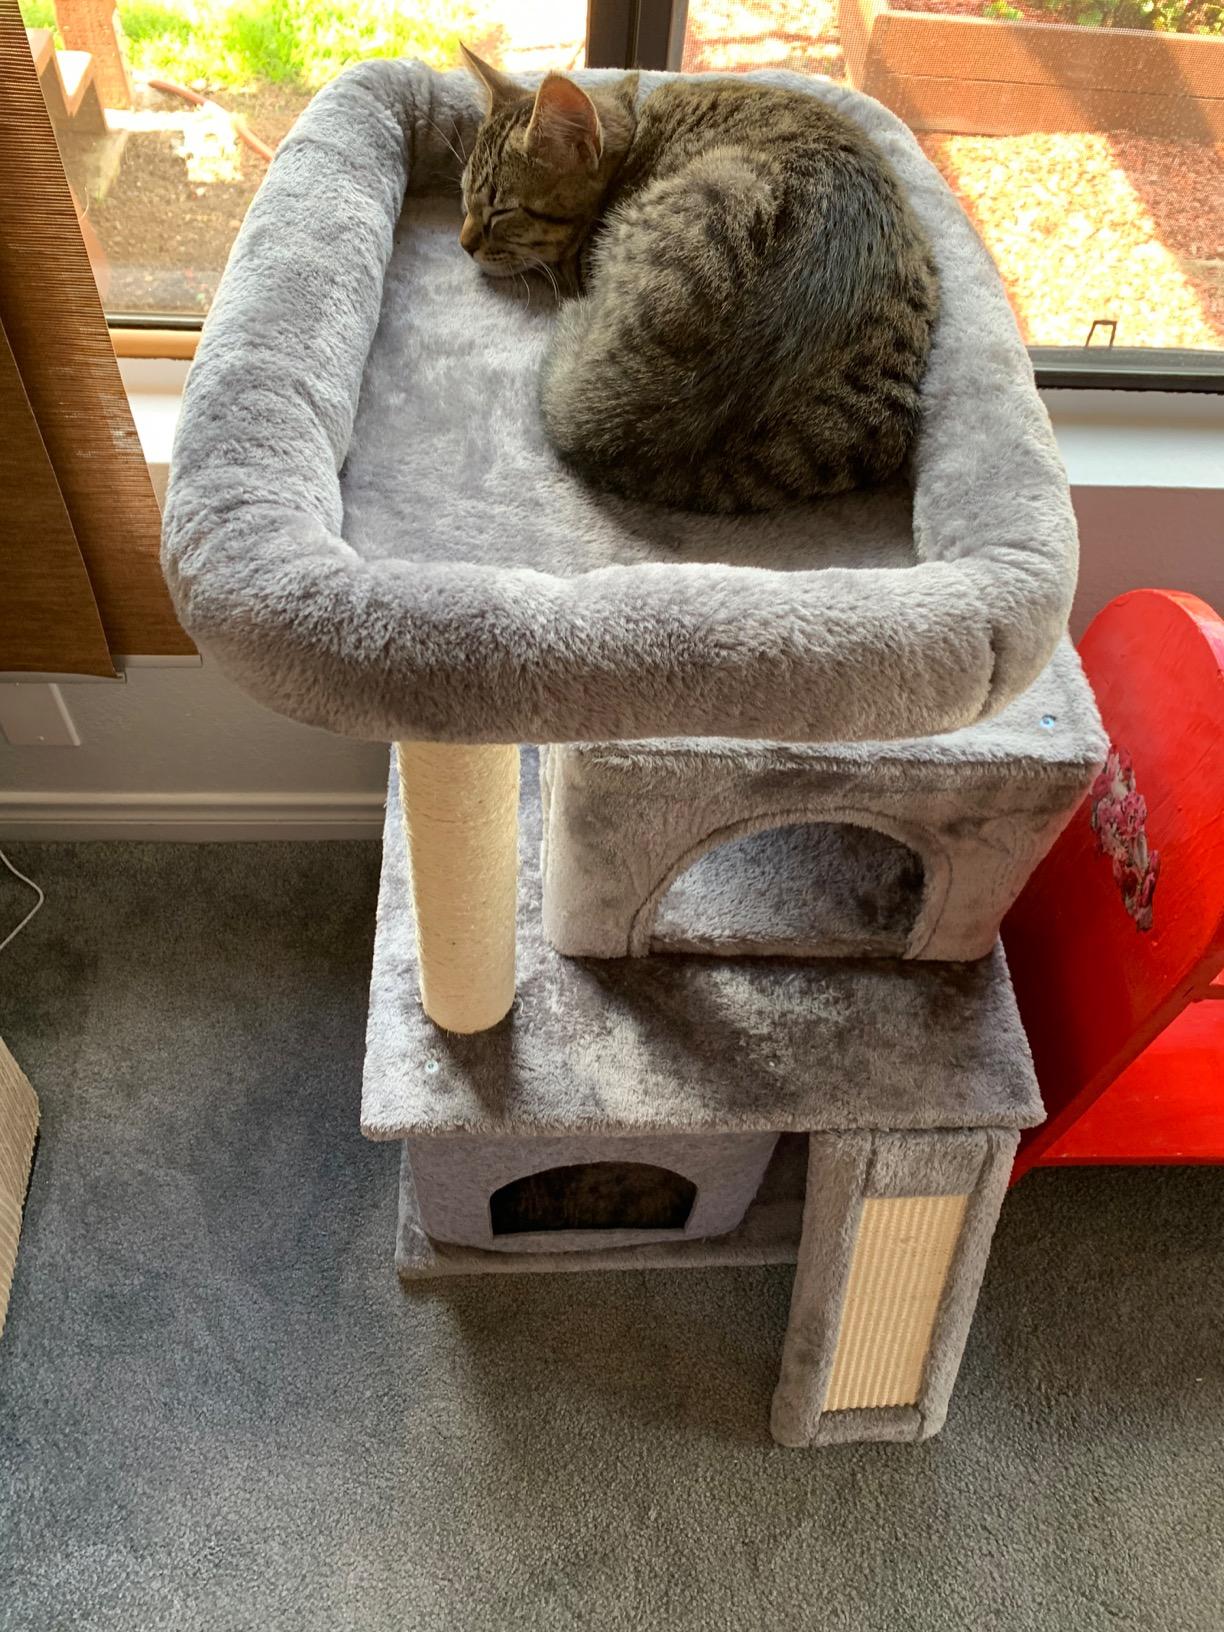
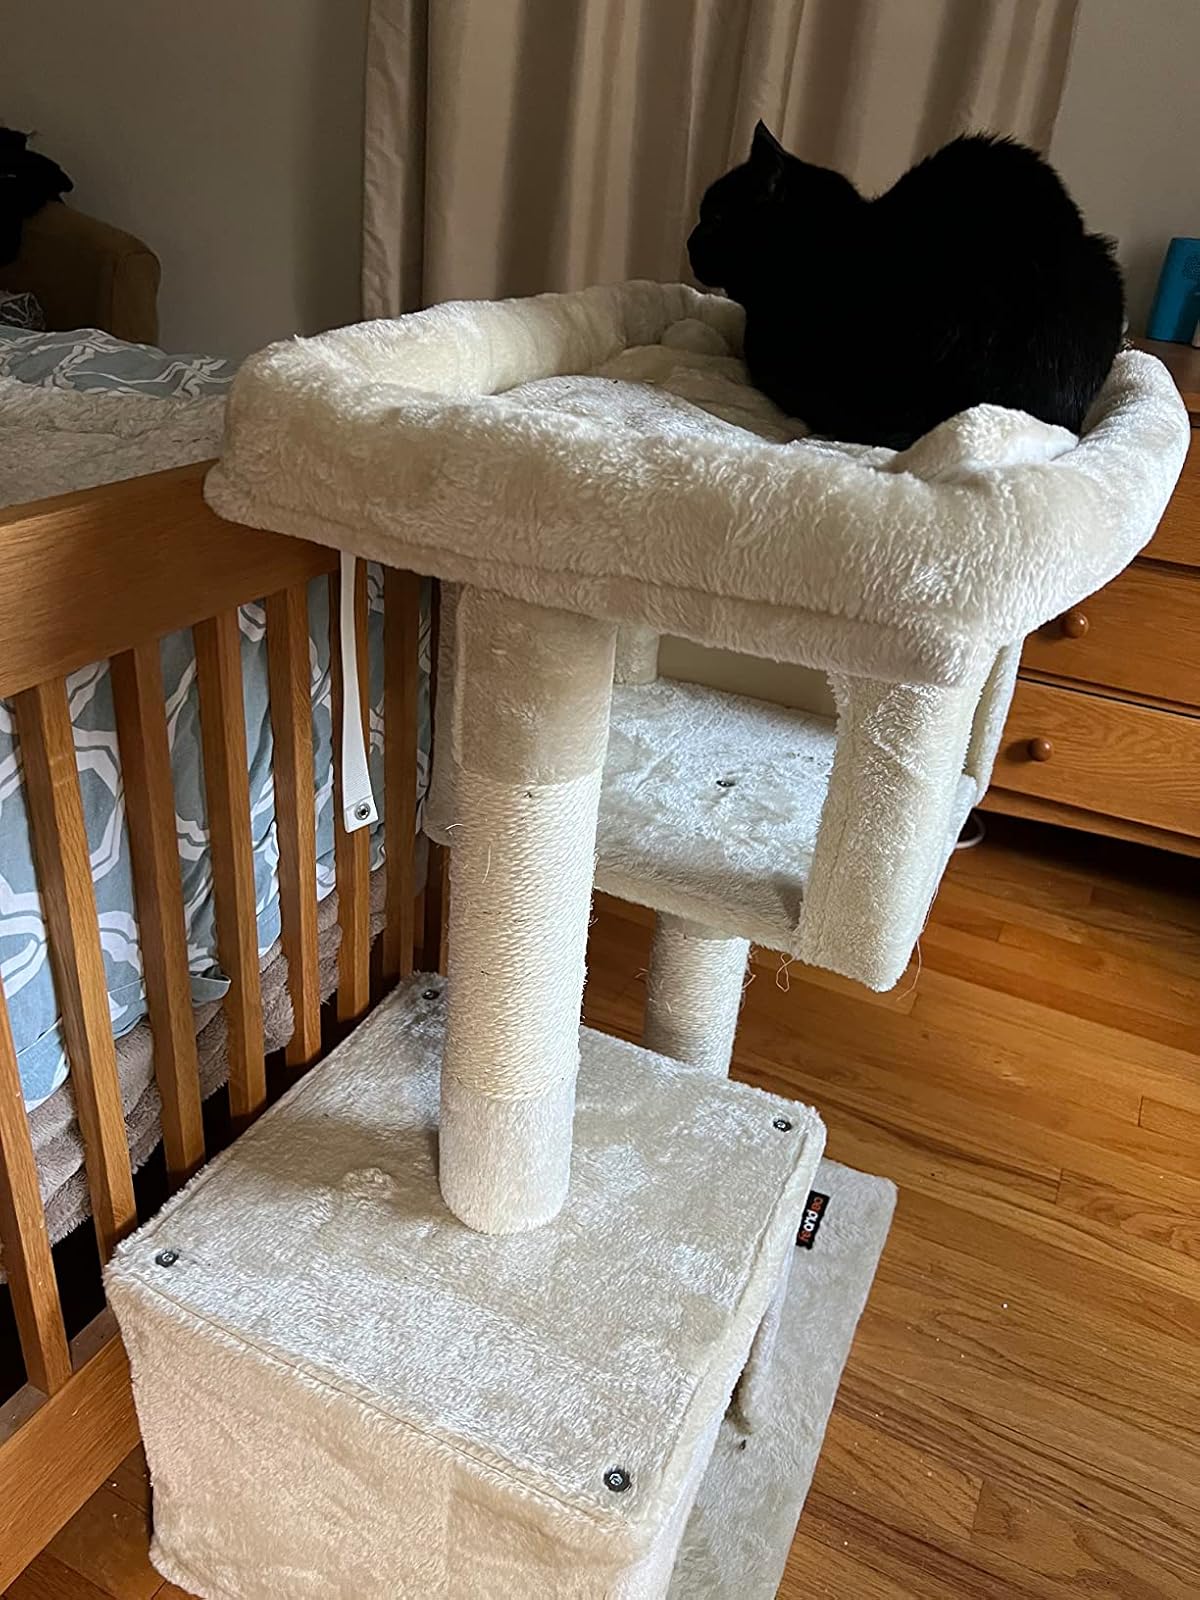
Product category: items_cat tree
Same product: no